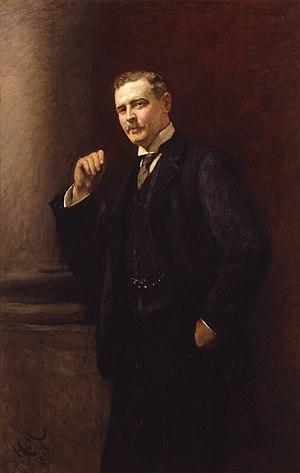
Charles Rothschild (1877-1923)
Nathaniel Charles Rothschild est un banquier et un entomologiste britannique, né le 9 mai 1877 et mort le 12 octobre 1923.